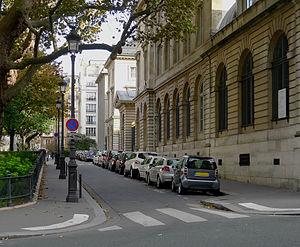
Place Marcelin-Berthelot - Paris V
Le Collège de France, anciennement nommé Collège royal, est un grand établissement d'enseignement et de recherche, institué par François Iᵉʳ en 1530. Il est situé place Marcelin-Berthelot dans le 5ᵉ arrondissement de Paris, au cœur du Quartier latin.